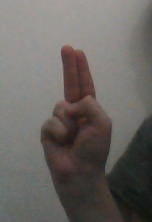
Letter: taa